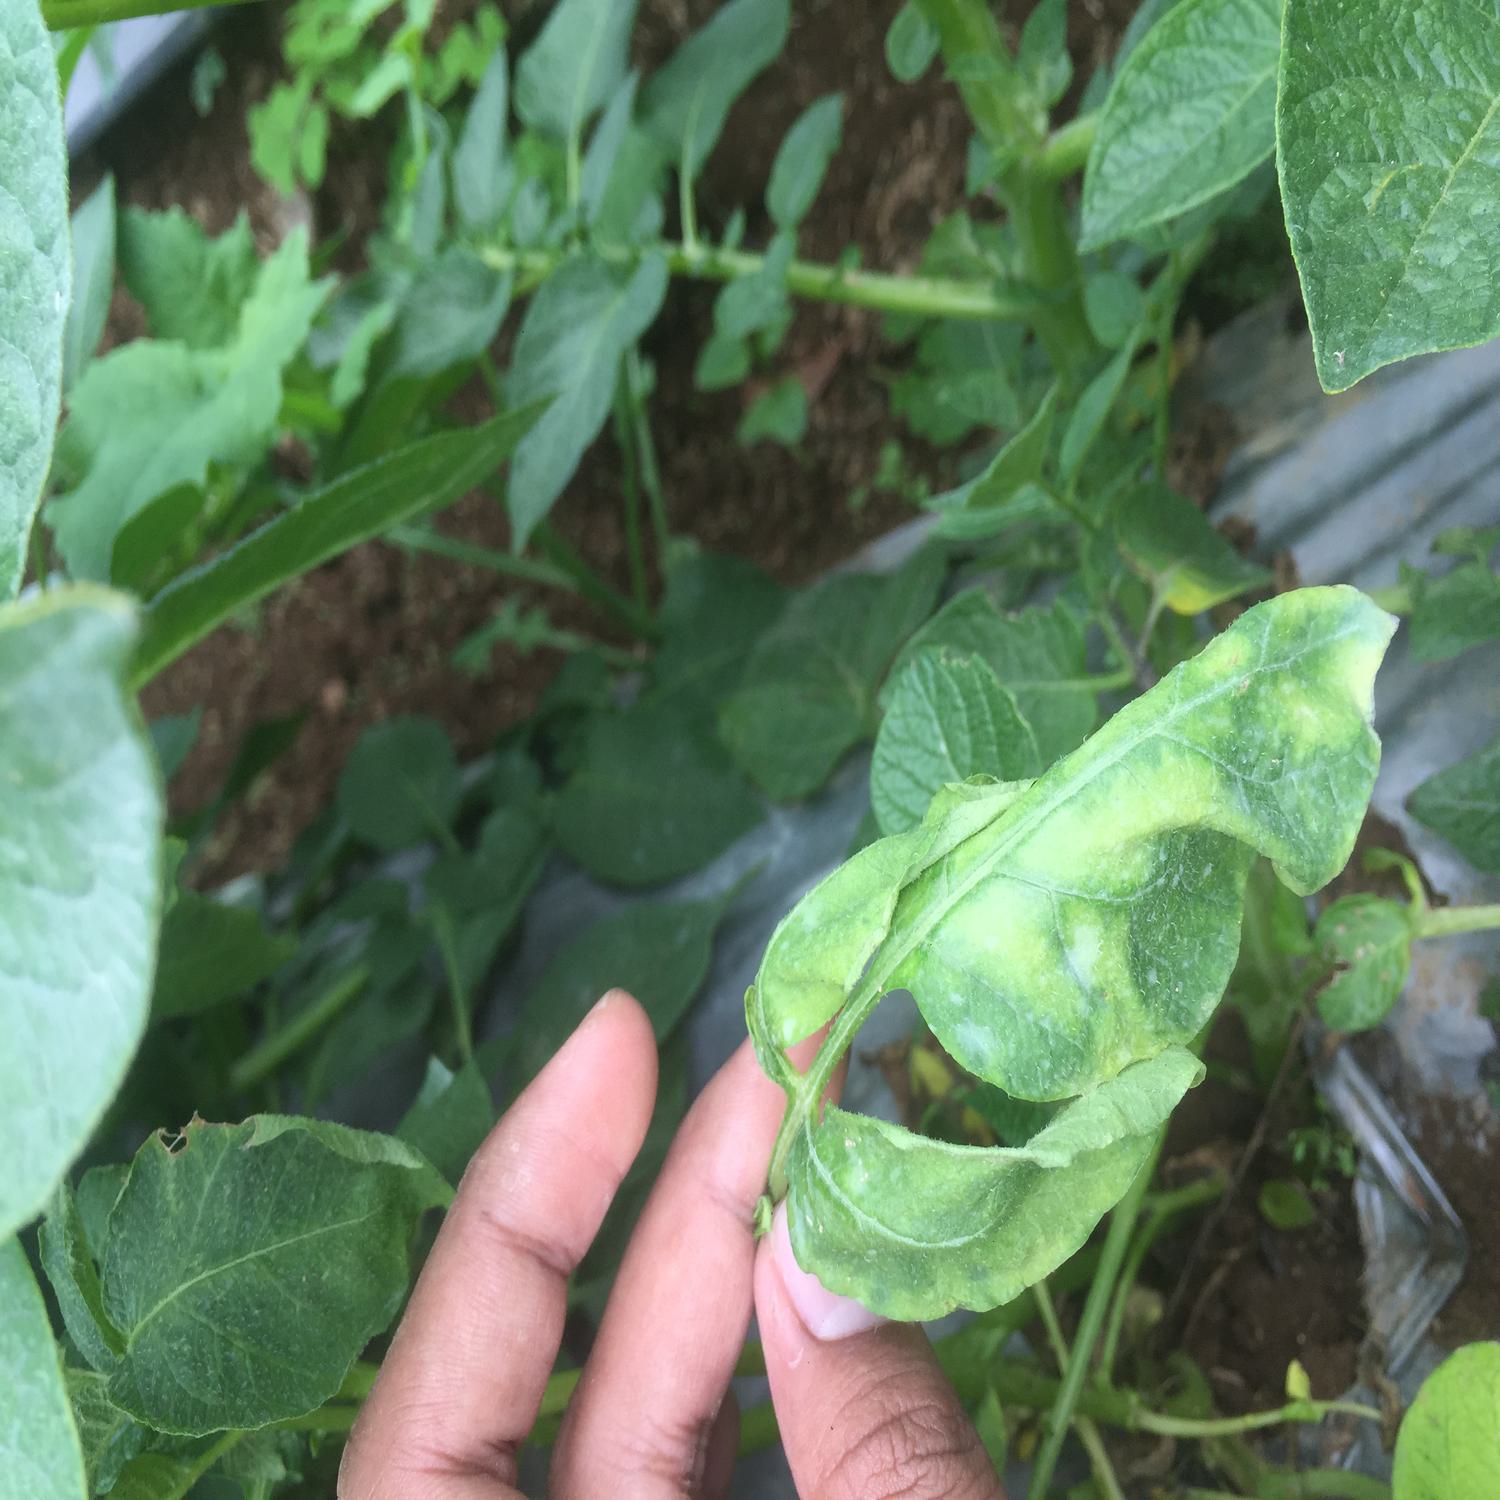
Etiqueta: Virus